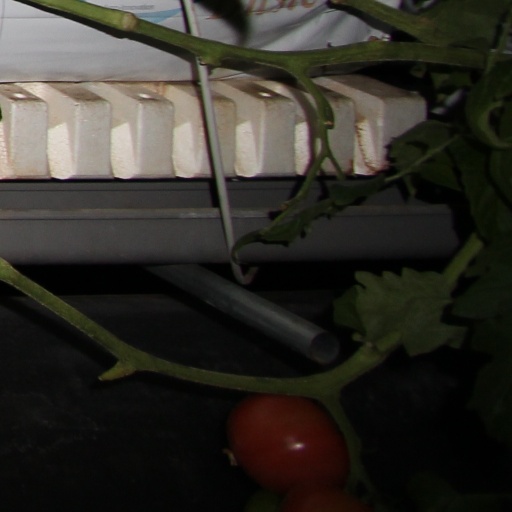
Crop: tomato